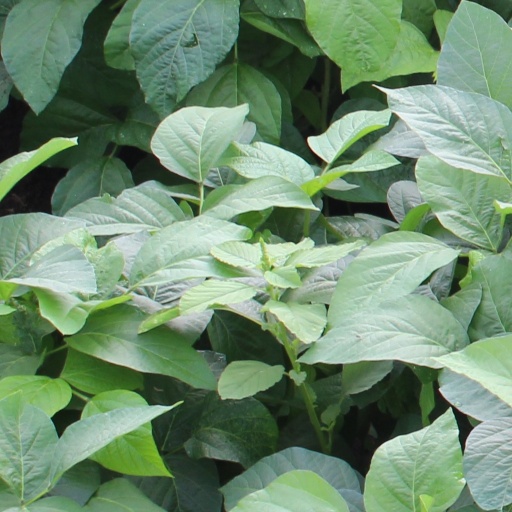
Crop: soybean